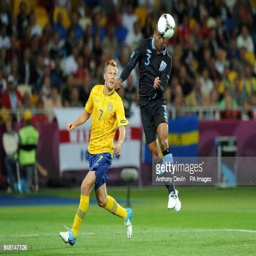
footballer heads the ball clear from football player